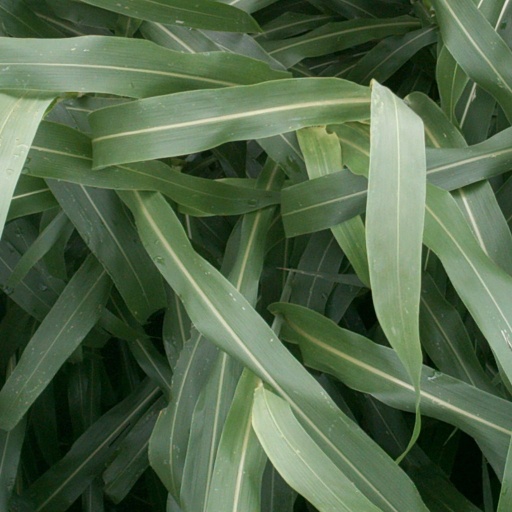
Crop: sorghum